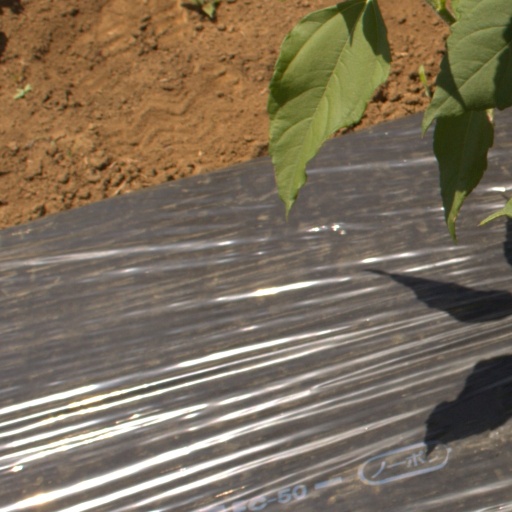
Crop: Jerusalem artichoke